Bernard de Montréal

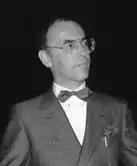
Bernard de Montréal

Bernard de Montréal (pseudonym of Jean-Paul Boucher) (July 26, 1939 – October 15, 2003) was a Canadian author and lecturer. The author defined his teachings as "Psychologie Évolutionnaire", which translates into English as Evolutionary Psychology ("not to be confused with the similar term applying to a branch of cognitive psychology that draws on the sociobiological theories of natural evolution").